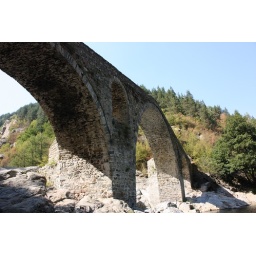
A bridge on river Arda near the Bulgarian city of Ardino...